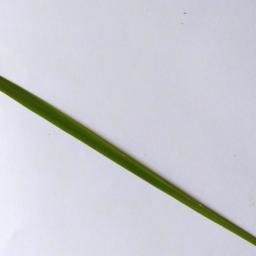
Label: Rice___Healthy